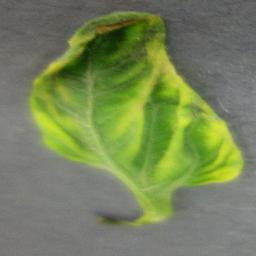
Label: Tomato___Tomato_Yellow_Leaf_Curl_Virus